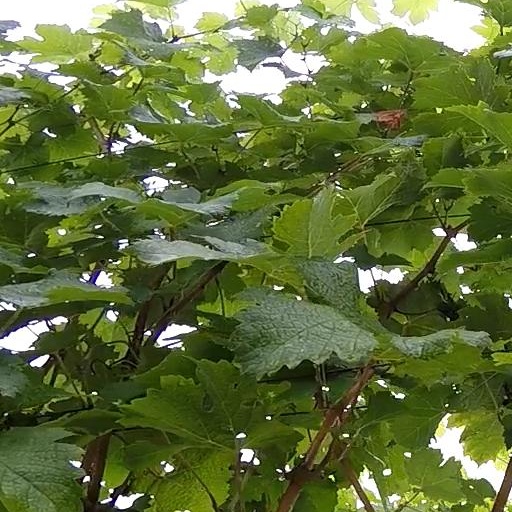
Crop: grape